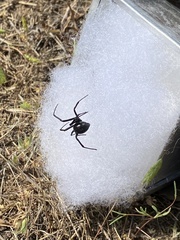
Species: Lactrodectus_hesperus